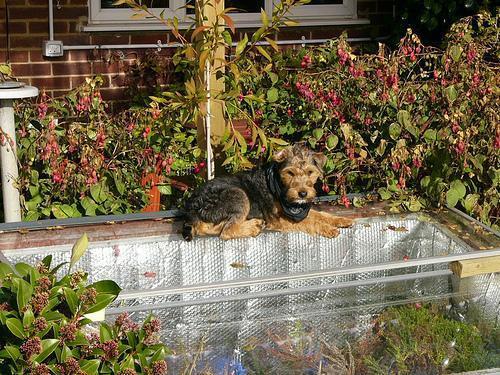
Lakeland_terrier